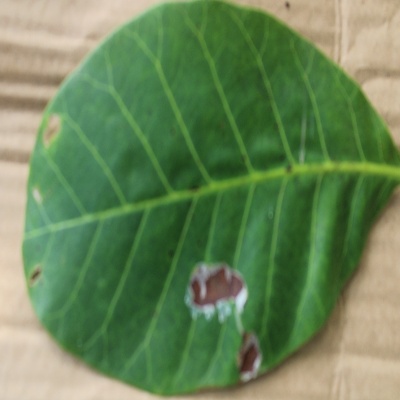
Crop: Cashew
Condition: leaf miner